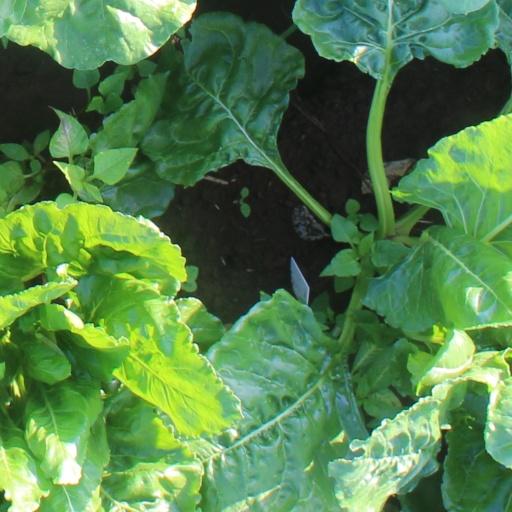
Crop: sugar beet